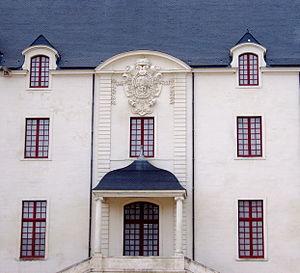
Château des ducs de Bretagne
Le château des ducs de Bretagne est un château défensif et de plaisance situé à Nantes, dans le département de la Loire-Atlantique en France. Classé monument historique depuis 1840, il a principalement été construit au XVᵉ siècle mais il comprend aussi des éléments datant du XIVᵉ au XVIIIᵉ siècle.